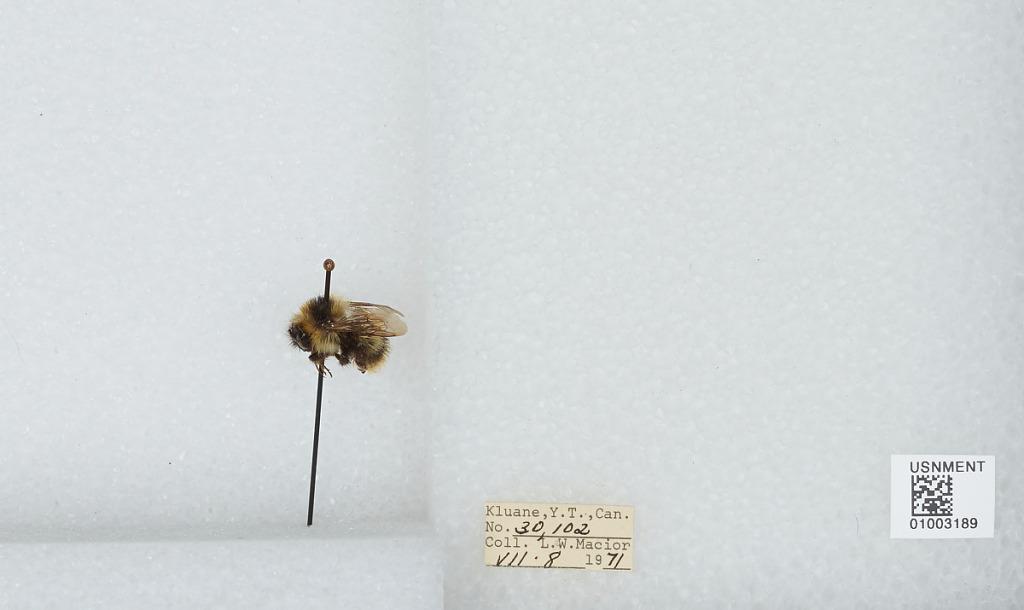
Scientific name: Bombus (Pyrobombus) frigidus Smith
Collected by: L. Macior
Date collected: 1971-7-8
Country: Canada
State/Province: Yukon Territory
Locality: Kluane
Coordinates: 60.75, -139.5